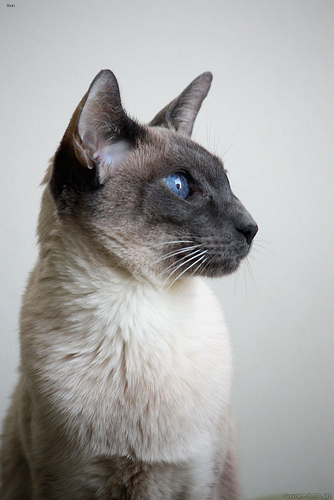
Animal: cat
Breed: siamese